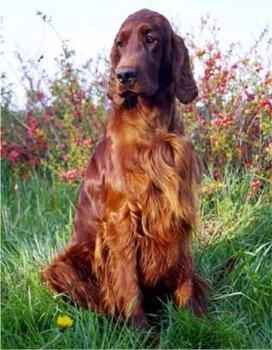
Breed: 207-n000011-Irish_setter